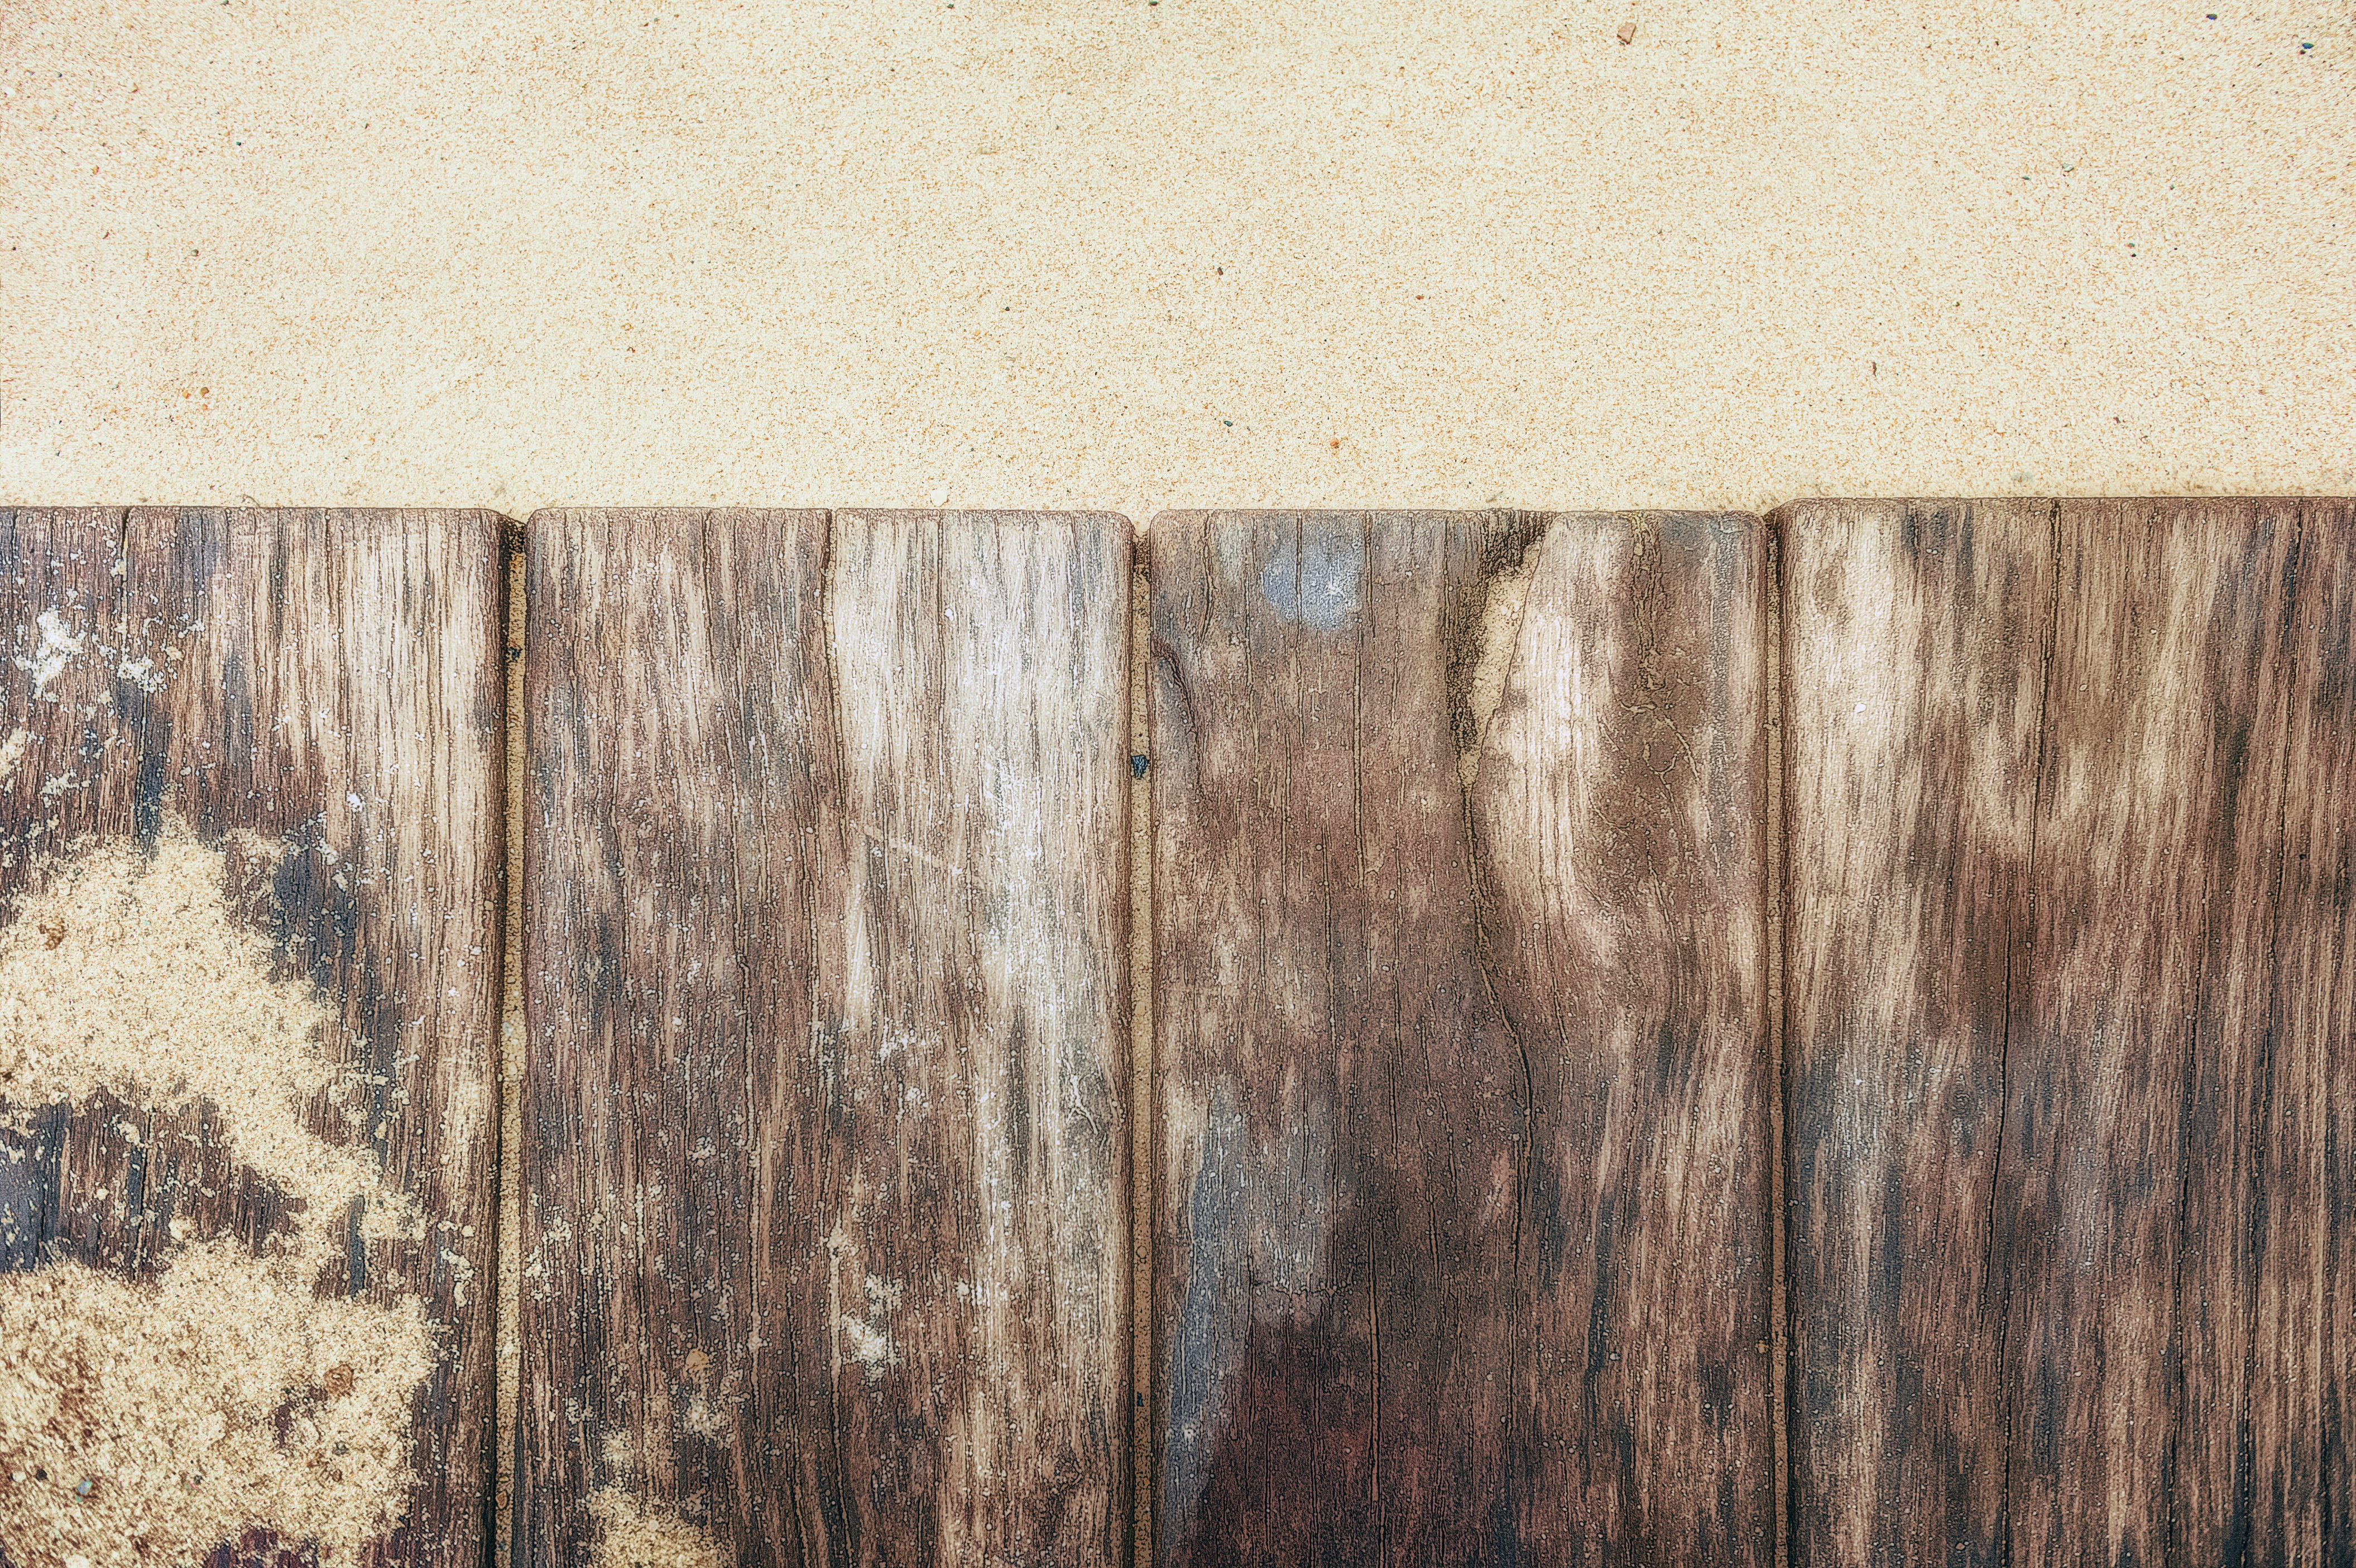
beach, sand, boardwalk, wood, texture, floor, wall, web, tile, background, hardwood, boards, sand beach, flooring, wood flooring, laminate flooring, wood stain